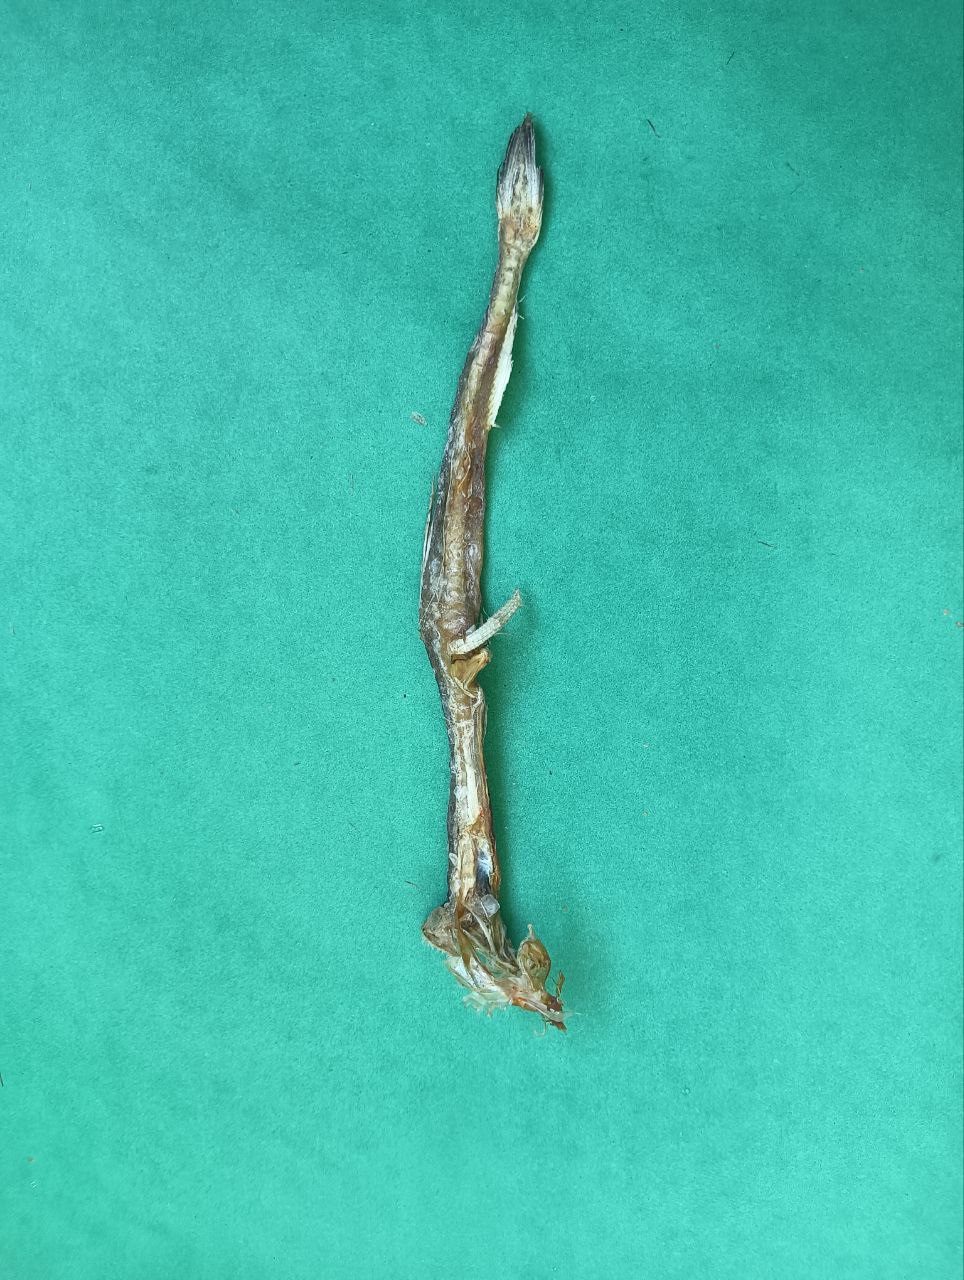
Species: Loitta